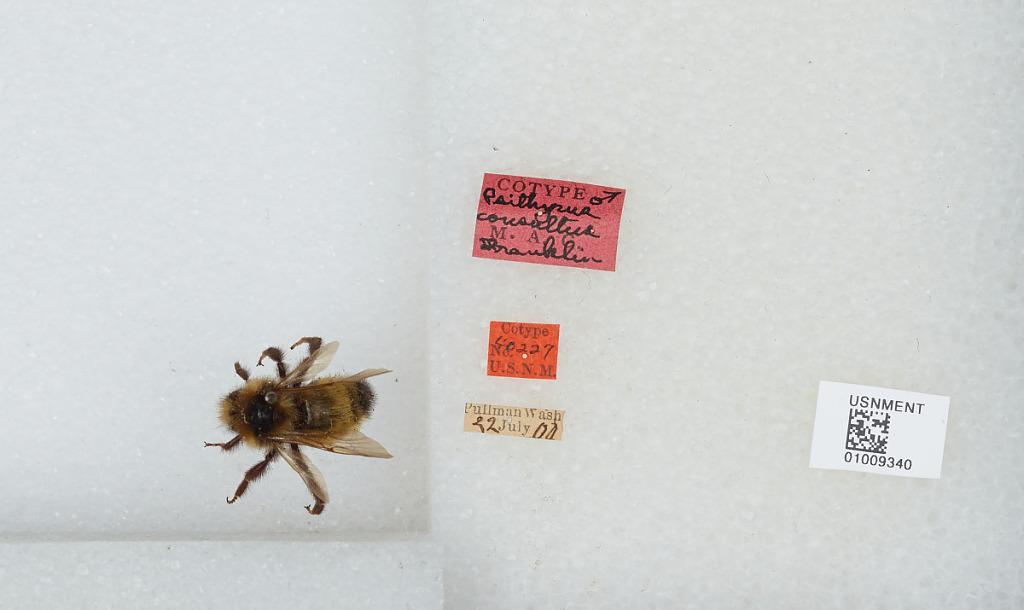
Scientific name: Bombus (Psithyrus) insularis (Smith)
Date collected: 1900-7-22
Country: United States
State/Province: Washington
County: Whitman
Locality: Pullman
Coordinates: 46.73, -117.17